House on Wheels

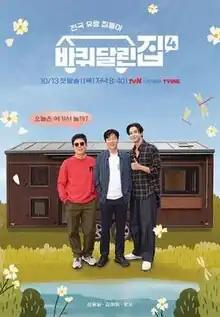
Promotional poster season 4

House on Wheels is a South Korean variety show featuring Sung Dong-il, Kim Hee-won with Yeo Jin-goo in the first season, Im Si-wan in the second season, Gong Myung in the third season and Rowoon in the fourth season.